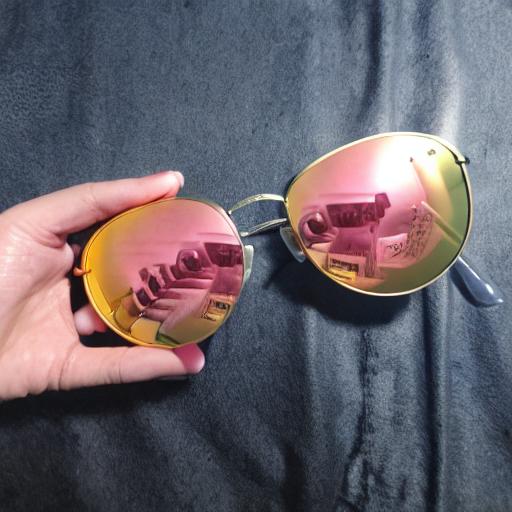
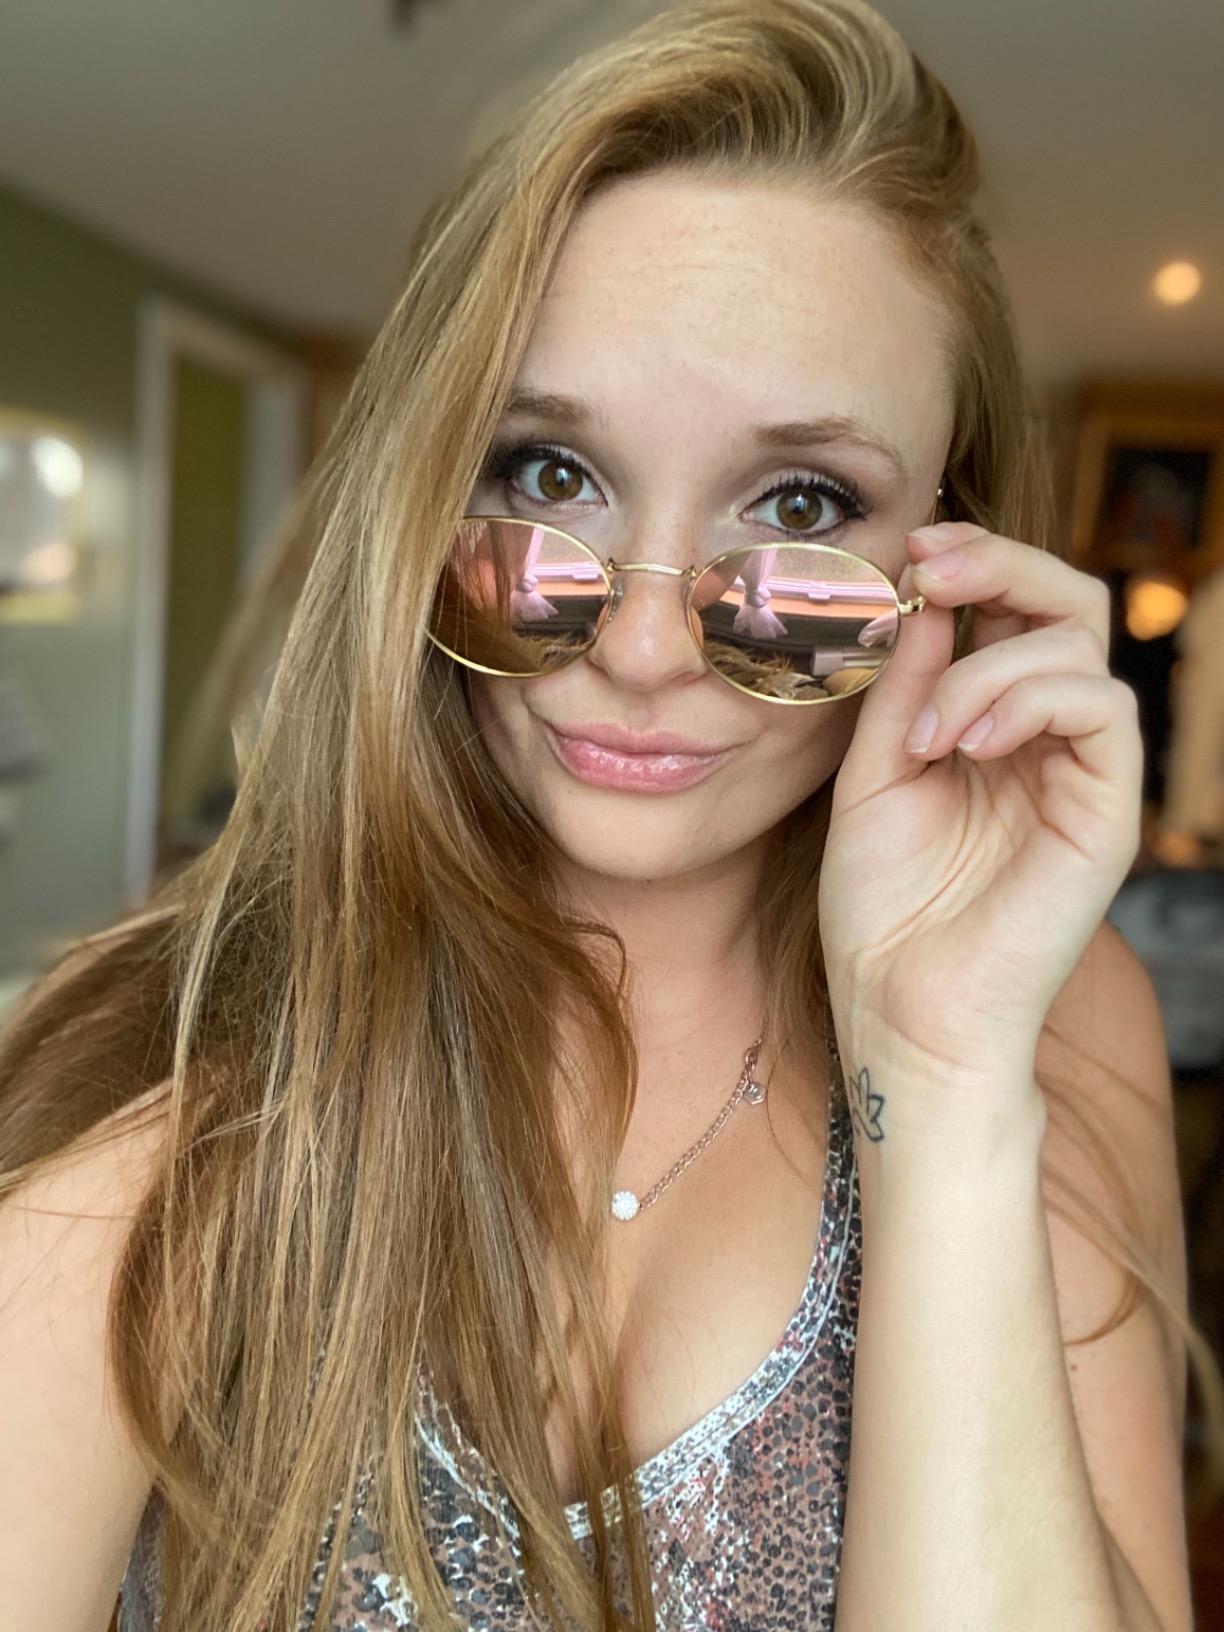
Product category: accessories_sunglasses
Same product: no